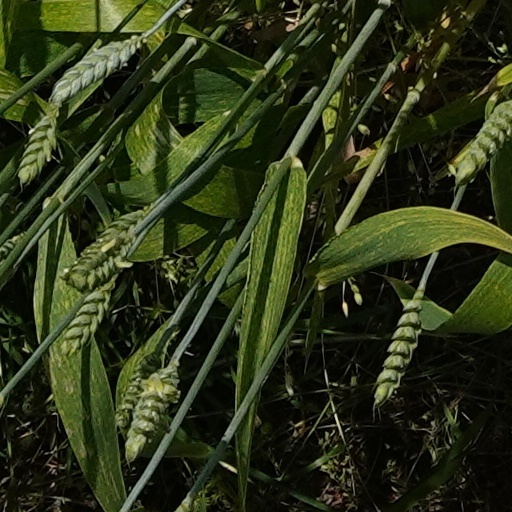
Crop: wheat